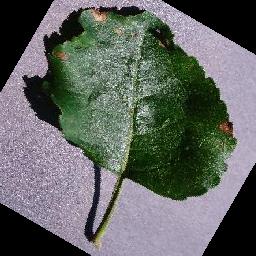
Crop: apple
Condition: black_rot